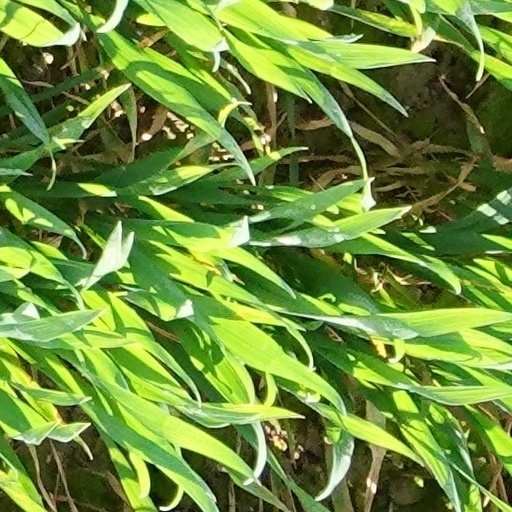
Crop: wheat